Aircraft

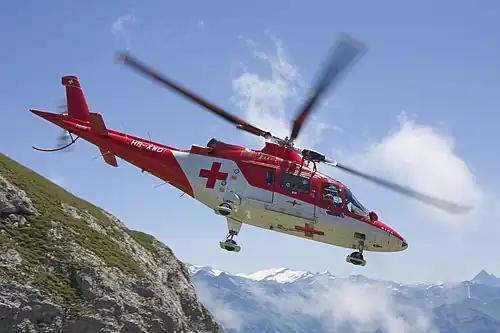
Agusta A109 helicopter of the Swiss air rescue service

The maximal total "range" is the maximum distance an aircraft can fly between takeoff and landing. Powered aircraft range is limited by the aviation fuel energy storage capacity (chemical or electrical) considering both weight and volume limits. Unpowered aircraft range depends on factors such as cross-country speed and environmental conditions. The range can be seen as the cross-country ground speed multiplied by the maximum time in the air. The fuel time limit for powered aircraft is fixed by the available fuel (considering reserve fuel requirements) and rate of consumption. The Airbus A350-900ULR is among the longest range airliners.